C'était un rendez-vous

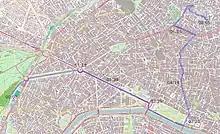
Route on a map

The route was as follows: Bd Périphérique (exits at Porte Dauphine) · Av Foch · Pl Charles de Gaulle · Av des Champs-Elysées · Pl de la Concorde · Quai des Tuileries · Pl du Carrousel · R de Rohan · Av de l'Opéra · Pl de l'Opéra · Fromental Halévy · R de la Chausée d'Antin · Pl d'Estienne d'Orves · R Blanche · R Pigalle · Pl Pigalle · Bd de Clichy · (aborted turn at R Lepic) · R Caulaincourt · Av Junot · Pl Marcel Aymé · R Norvins · Pl du Tertre · R Ste-Eleuthère · R Azais · Pl du Parvis du Sacré Cœur.